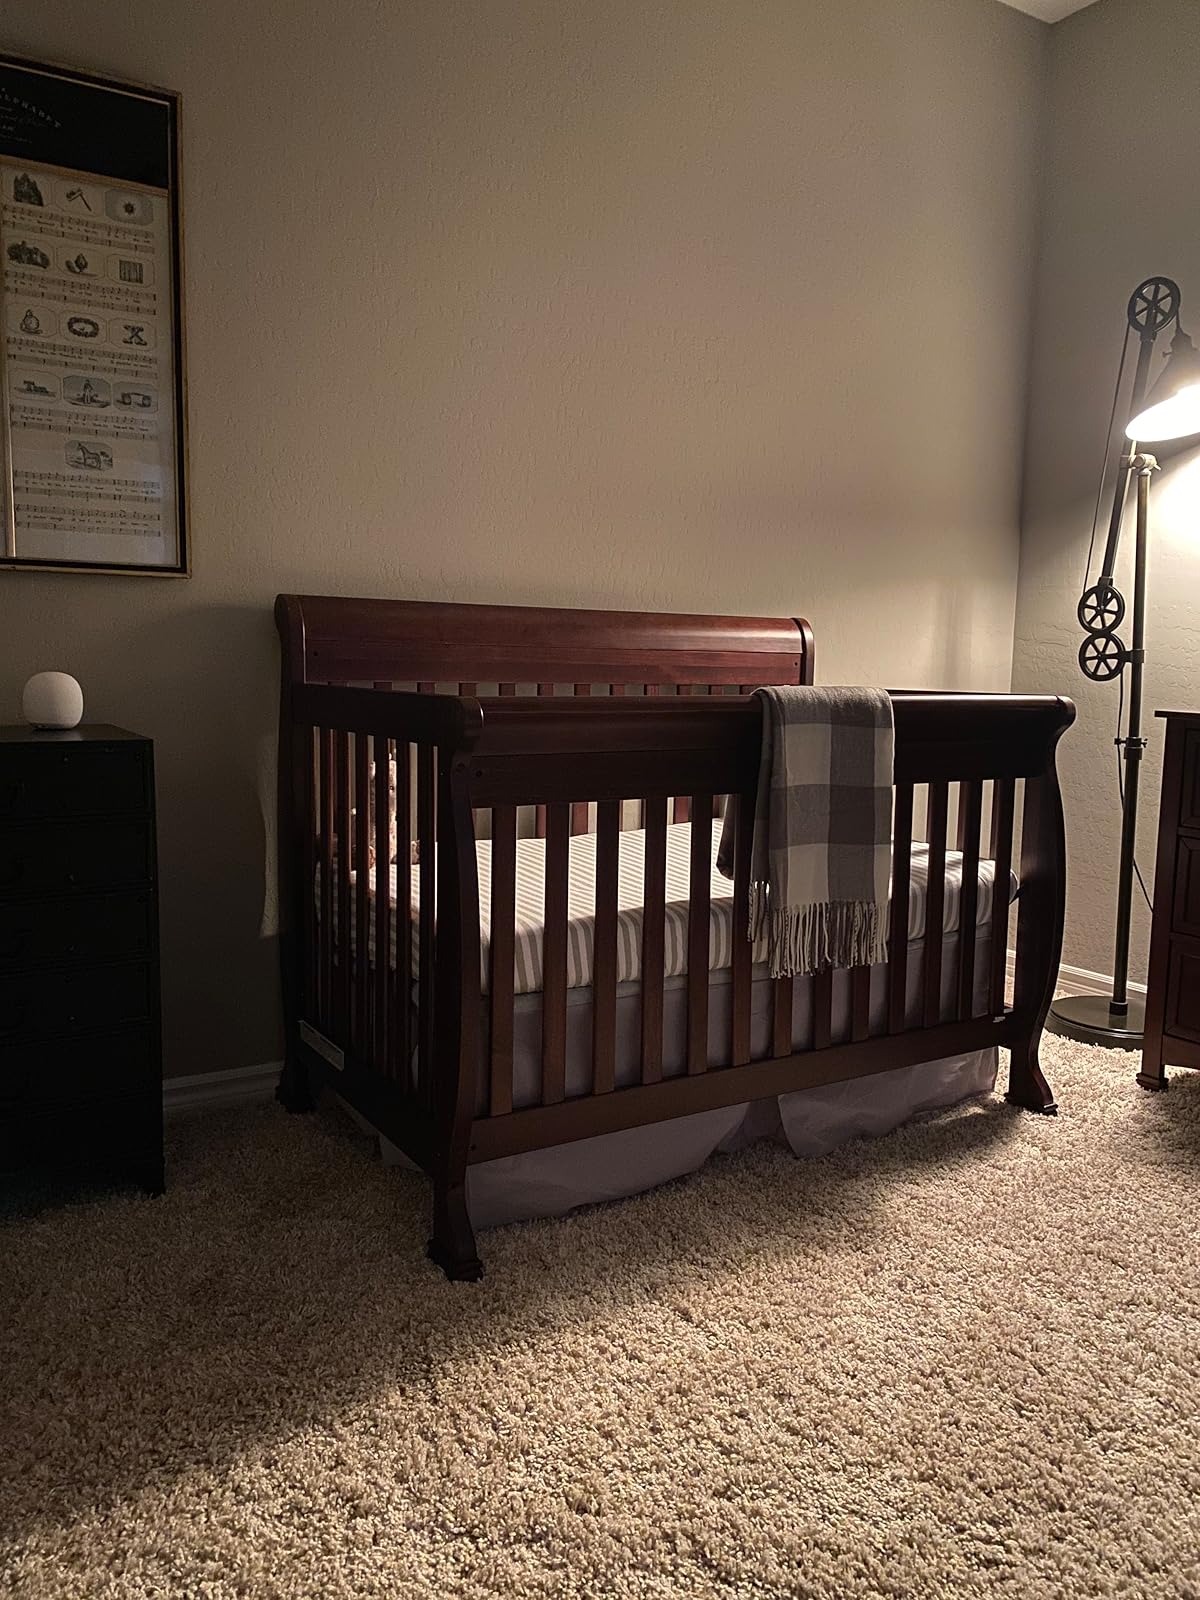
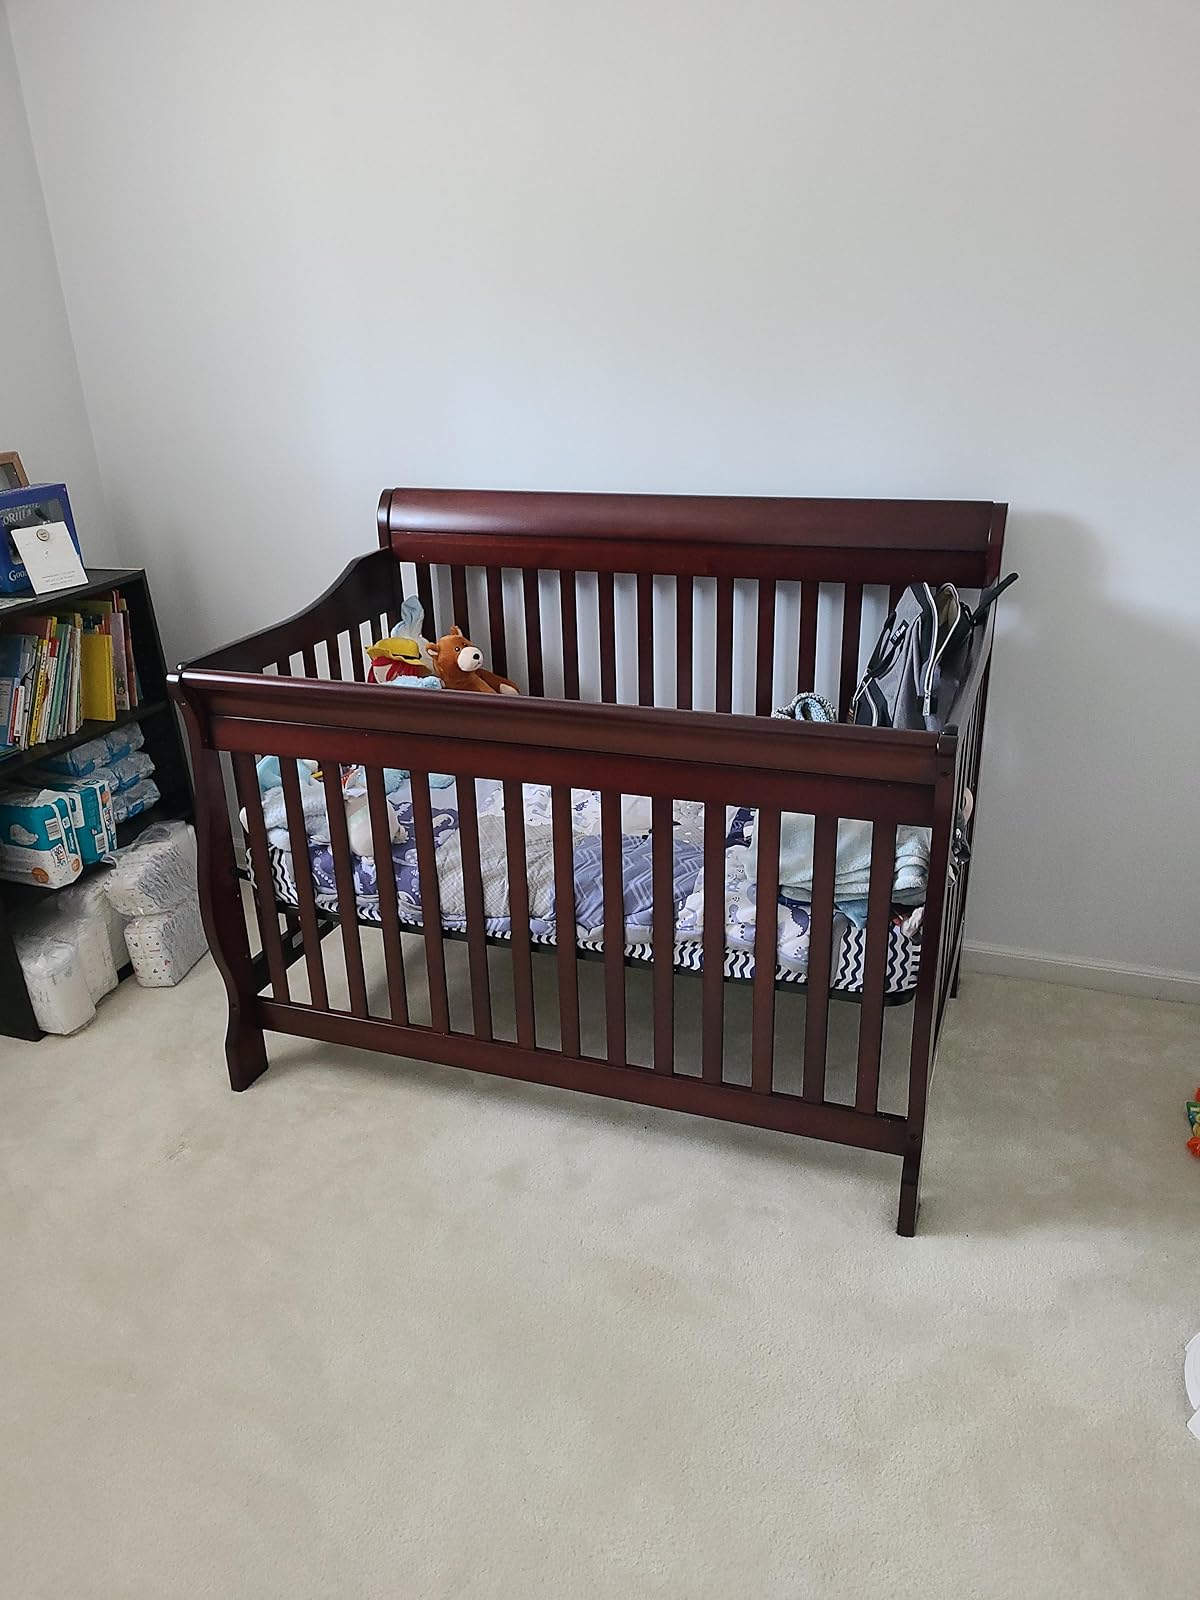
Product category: products_crib
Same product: no